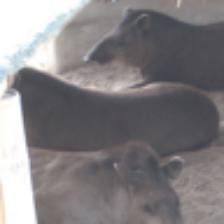
Label: NonHuman